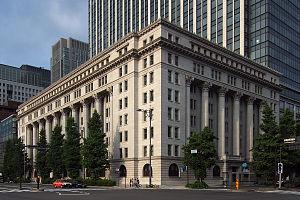
Cette liste présente des constructions du Japon datant de l'ère Shōwa désignées biens culturels importants du Japon. Au vingt février 2012, trente-sept constructions ou groupes de bâtiments font partie du patrimoine culturel du Japon. Une entrée dans cette liste peut recouvrir plus d'un élément.